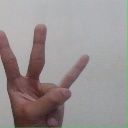
अक्षर: क्ष